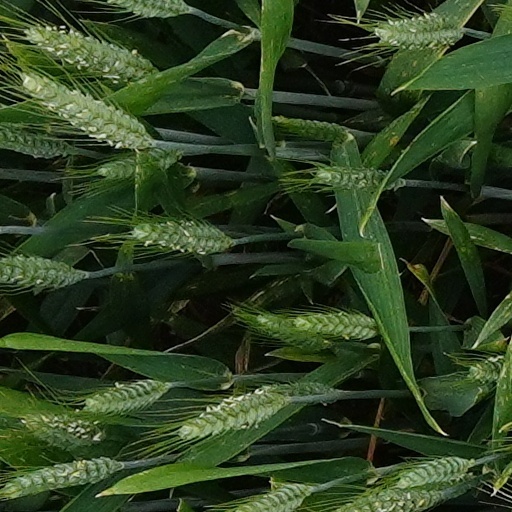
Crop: wheat